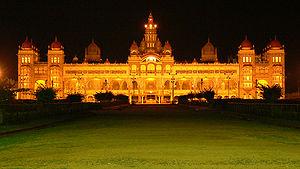
Mysuru Dasara est le Nadahabba de l'État du Karnataka en Inde. La fête dure 10 jours et commence par Navaratri, le dernier jour étant Vijayadashami. Les festivités débutent le dixième jour du mois du calendrier hindou d’Ashvins, qui tombe généralement les mois de septembre et d'octobre du calendrier grégorien.